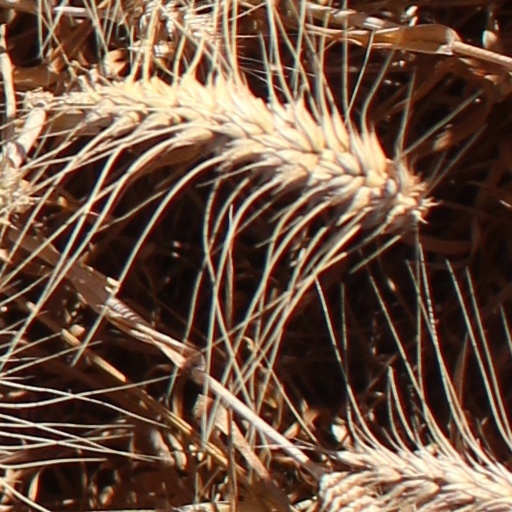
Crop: wheat